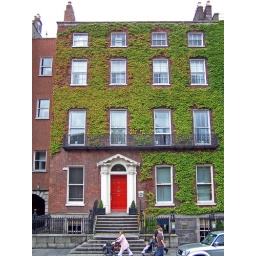
Green covered Georgian house in Dublin (with a nice red door).